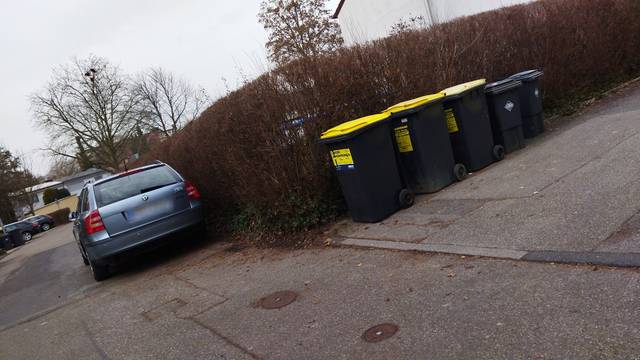
Region: Germany
Coordinates: 49.146, 9.186